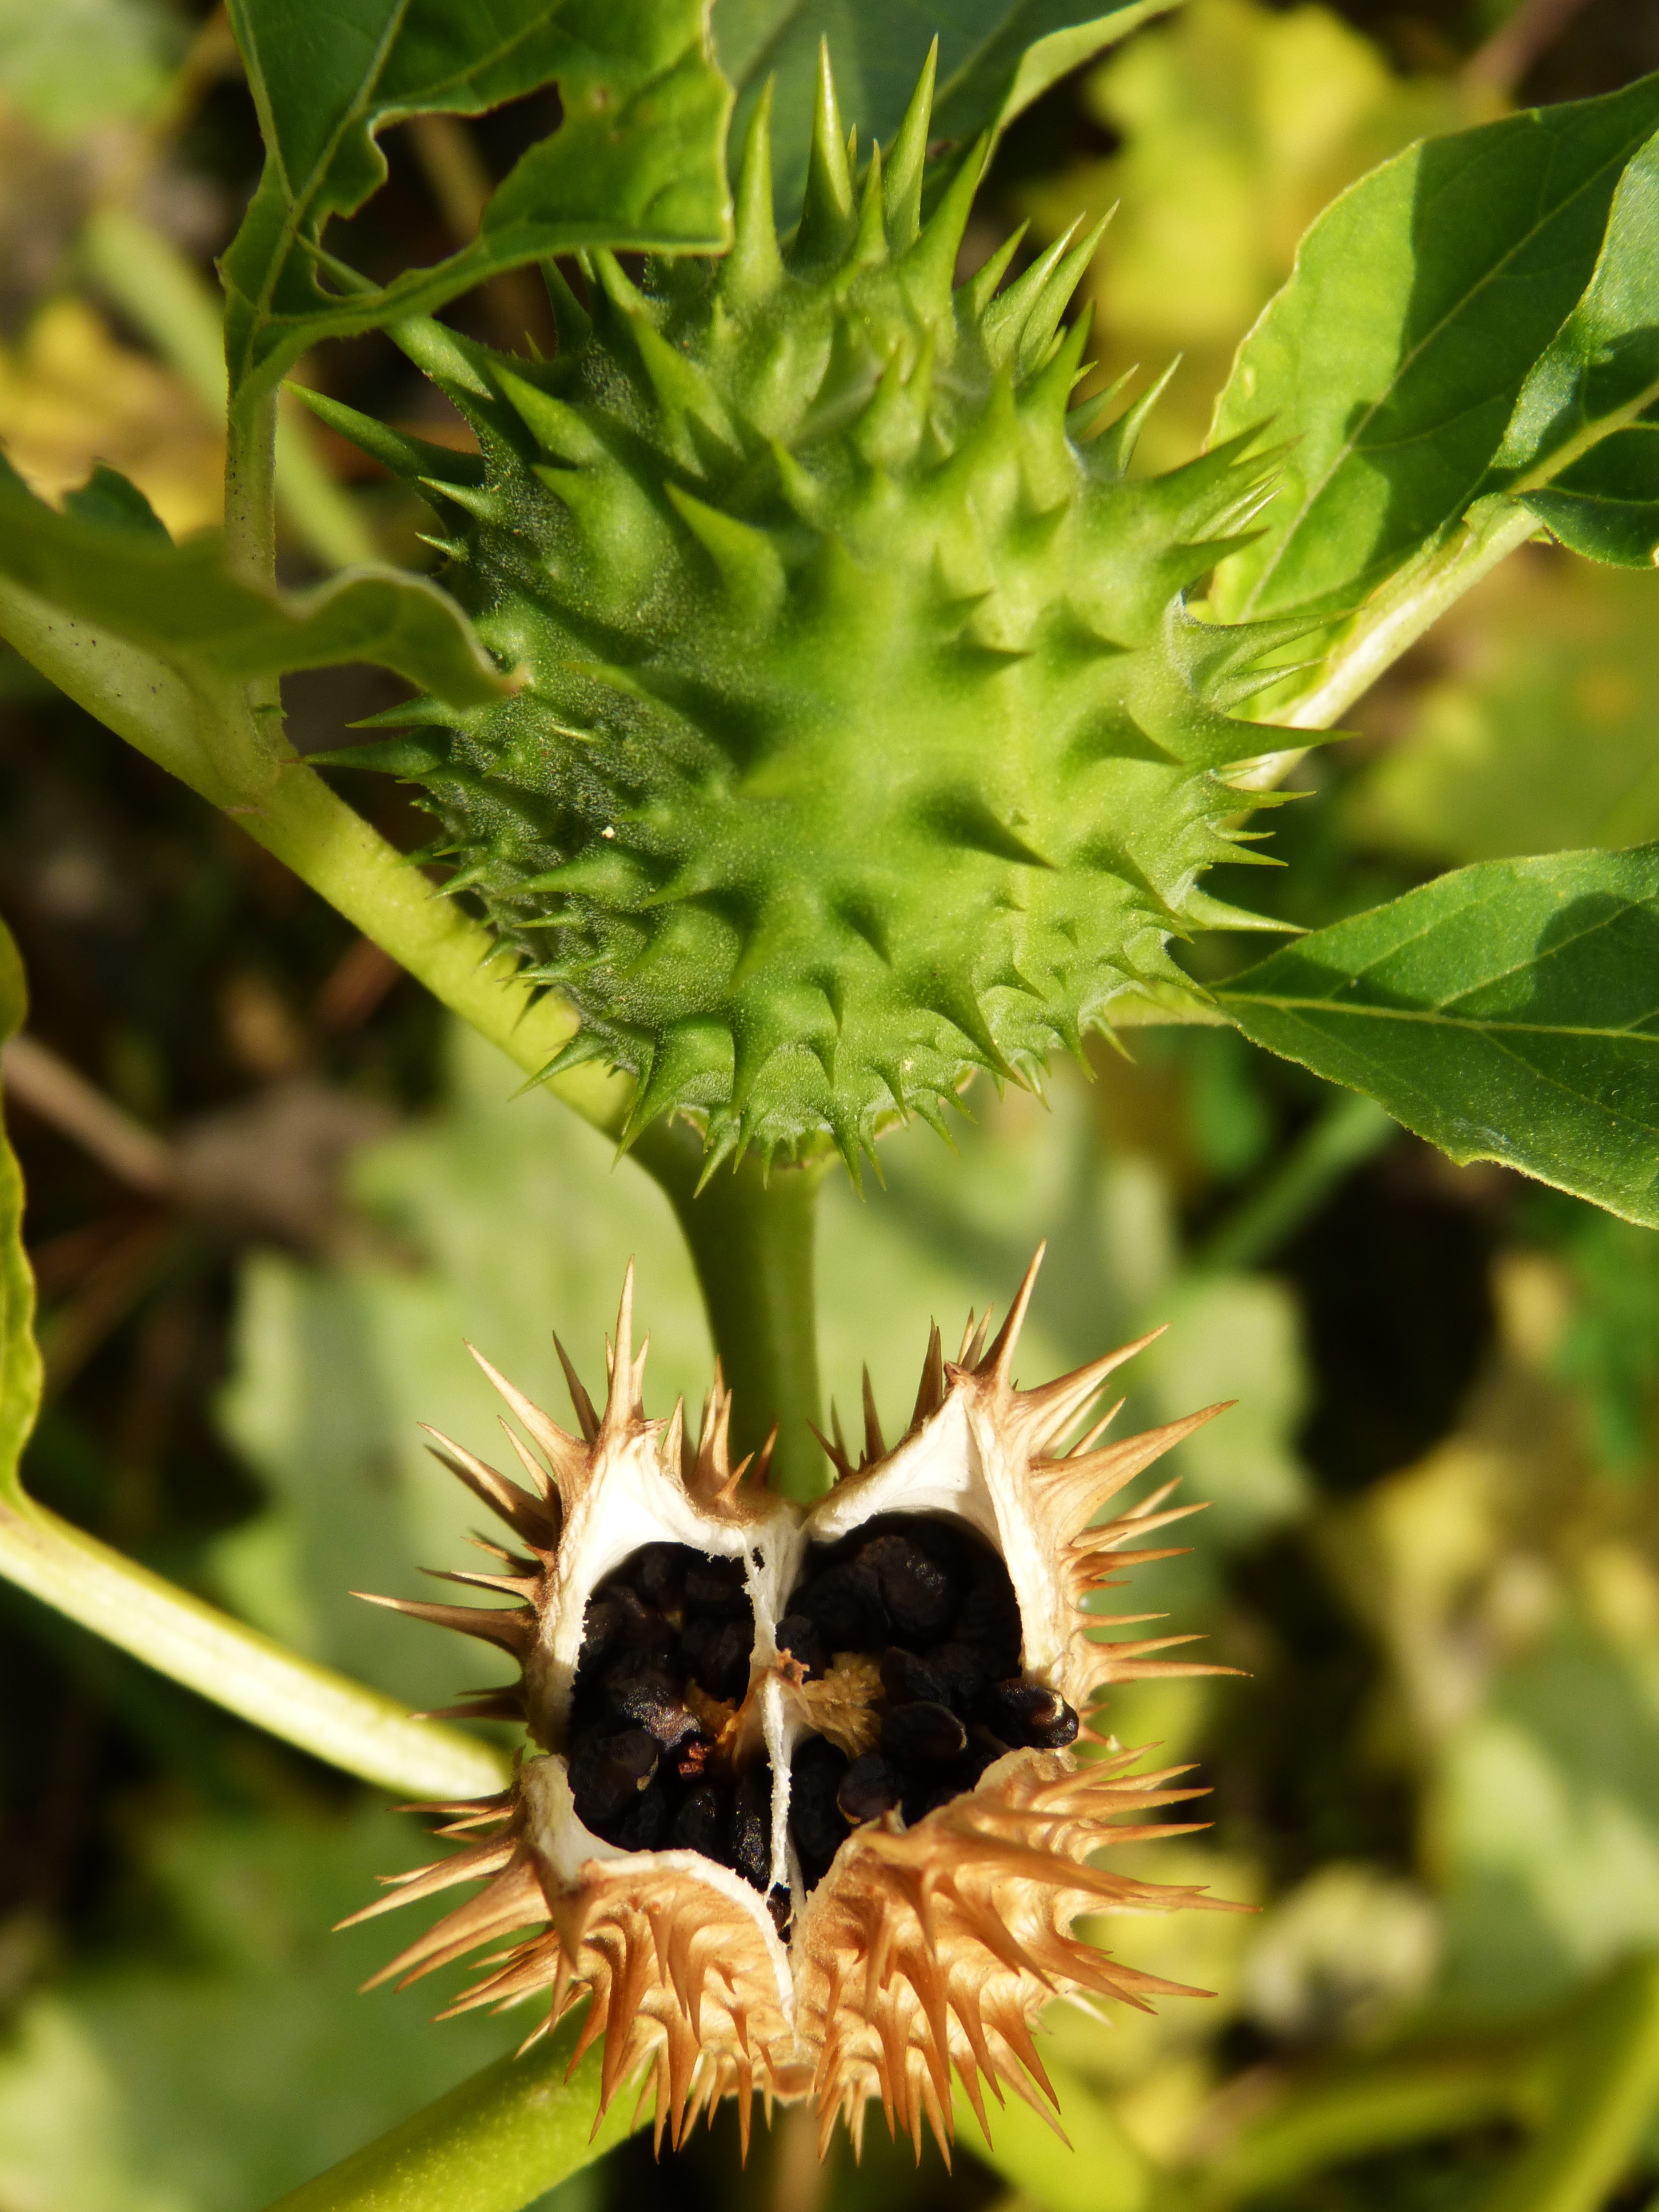
plant, fruit, seed, flower, spring, green, produce, insect, botany, flora, fauna, wildflower, thorns, thistle, natur, nectar, skewers, macro photography, flowering plant, daisy family, land plant